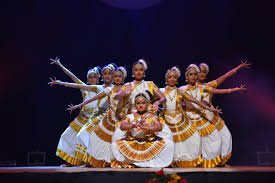
Dance form: mohiniyattam